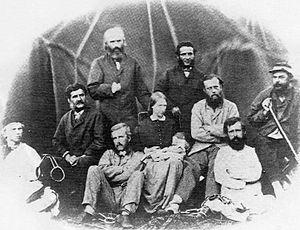
Des prisonniers de Tewodros II à Meqdela, 1868. Rangée du haut, de gauche à droite
Téwodros II, 1818 - 13 avril 1868, né Kassa Hailou, est un militaire et un homme politique éthiopien, negusse negest du 11 février 1855 jusqu'à sa mort. Il est également connu sous son nom de cavalier Abba Tateq. En raison de ses exploits militaires, Téwodros est aussi surnommé Meysaw.